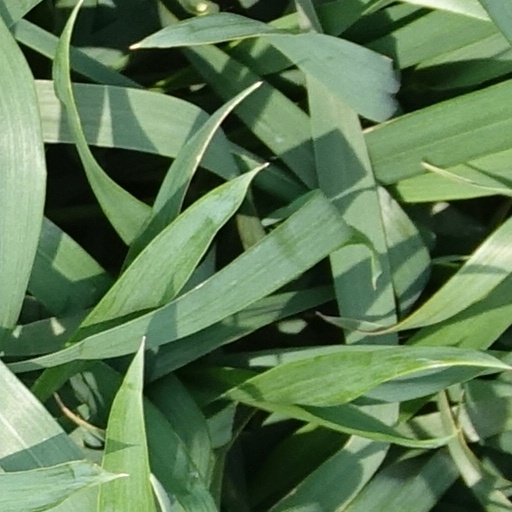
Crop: wheat